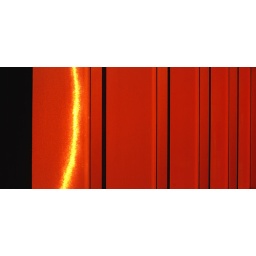
A detail of the west wall from the inside. This is the corridor part by the bathrooms.